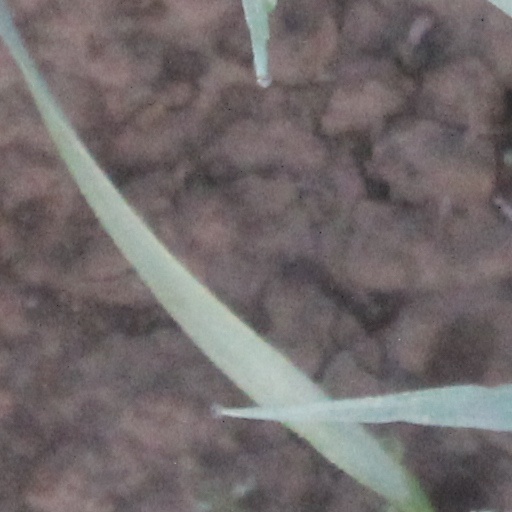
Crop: wheat